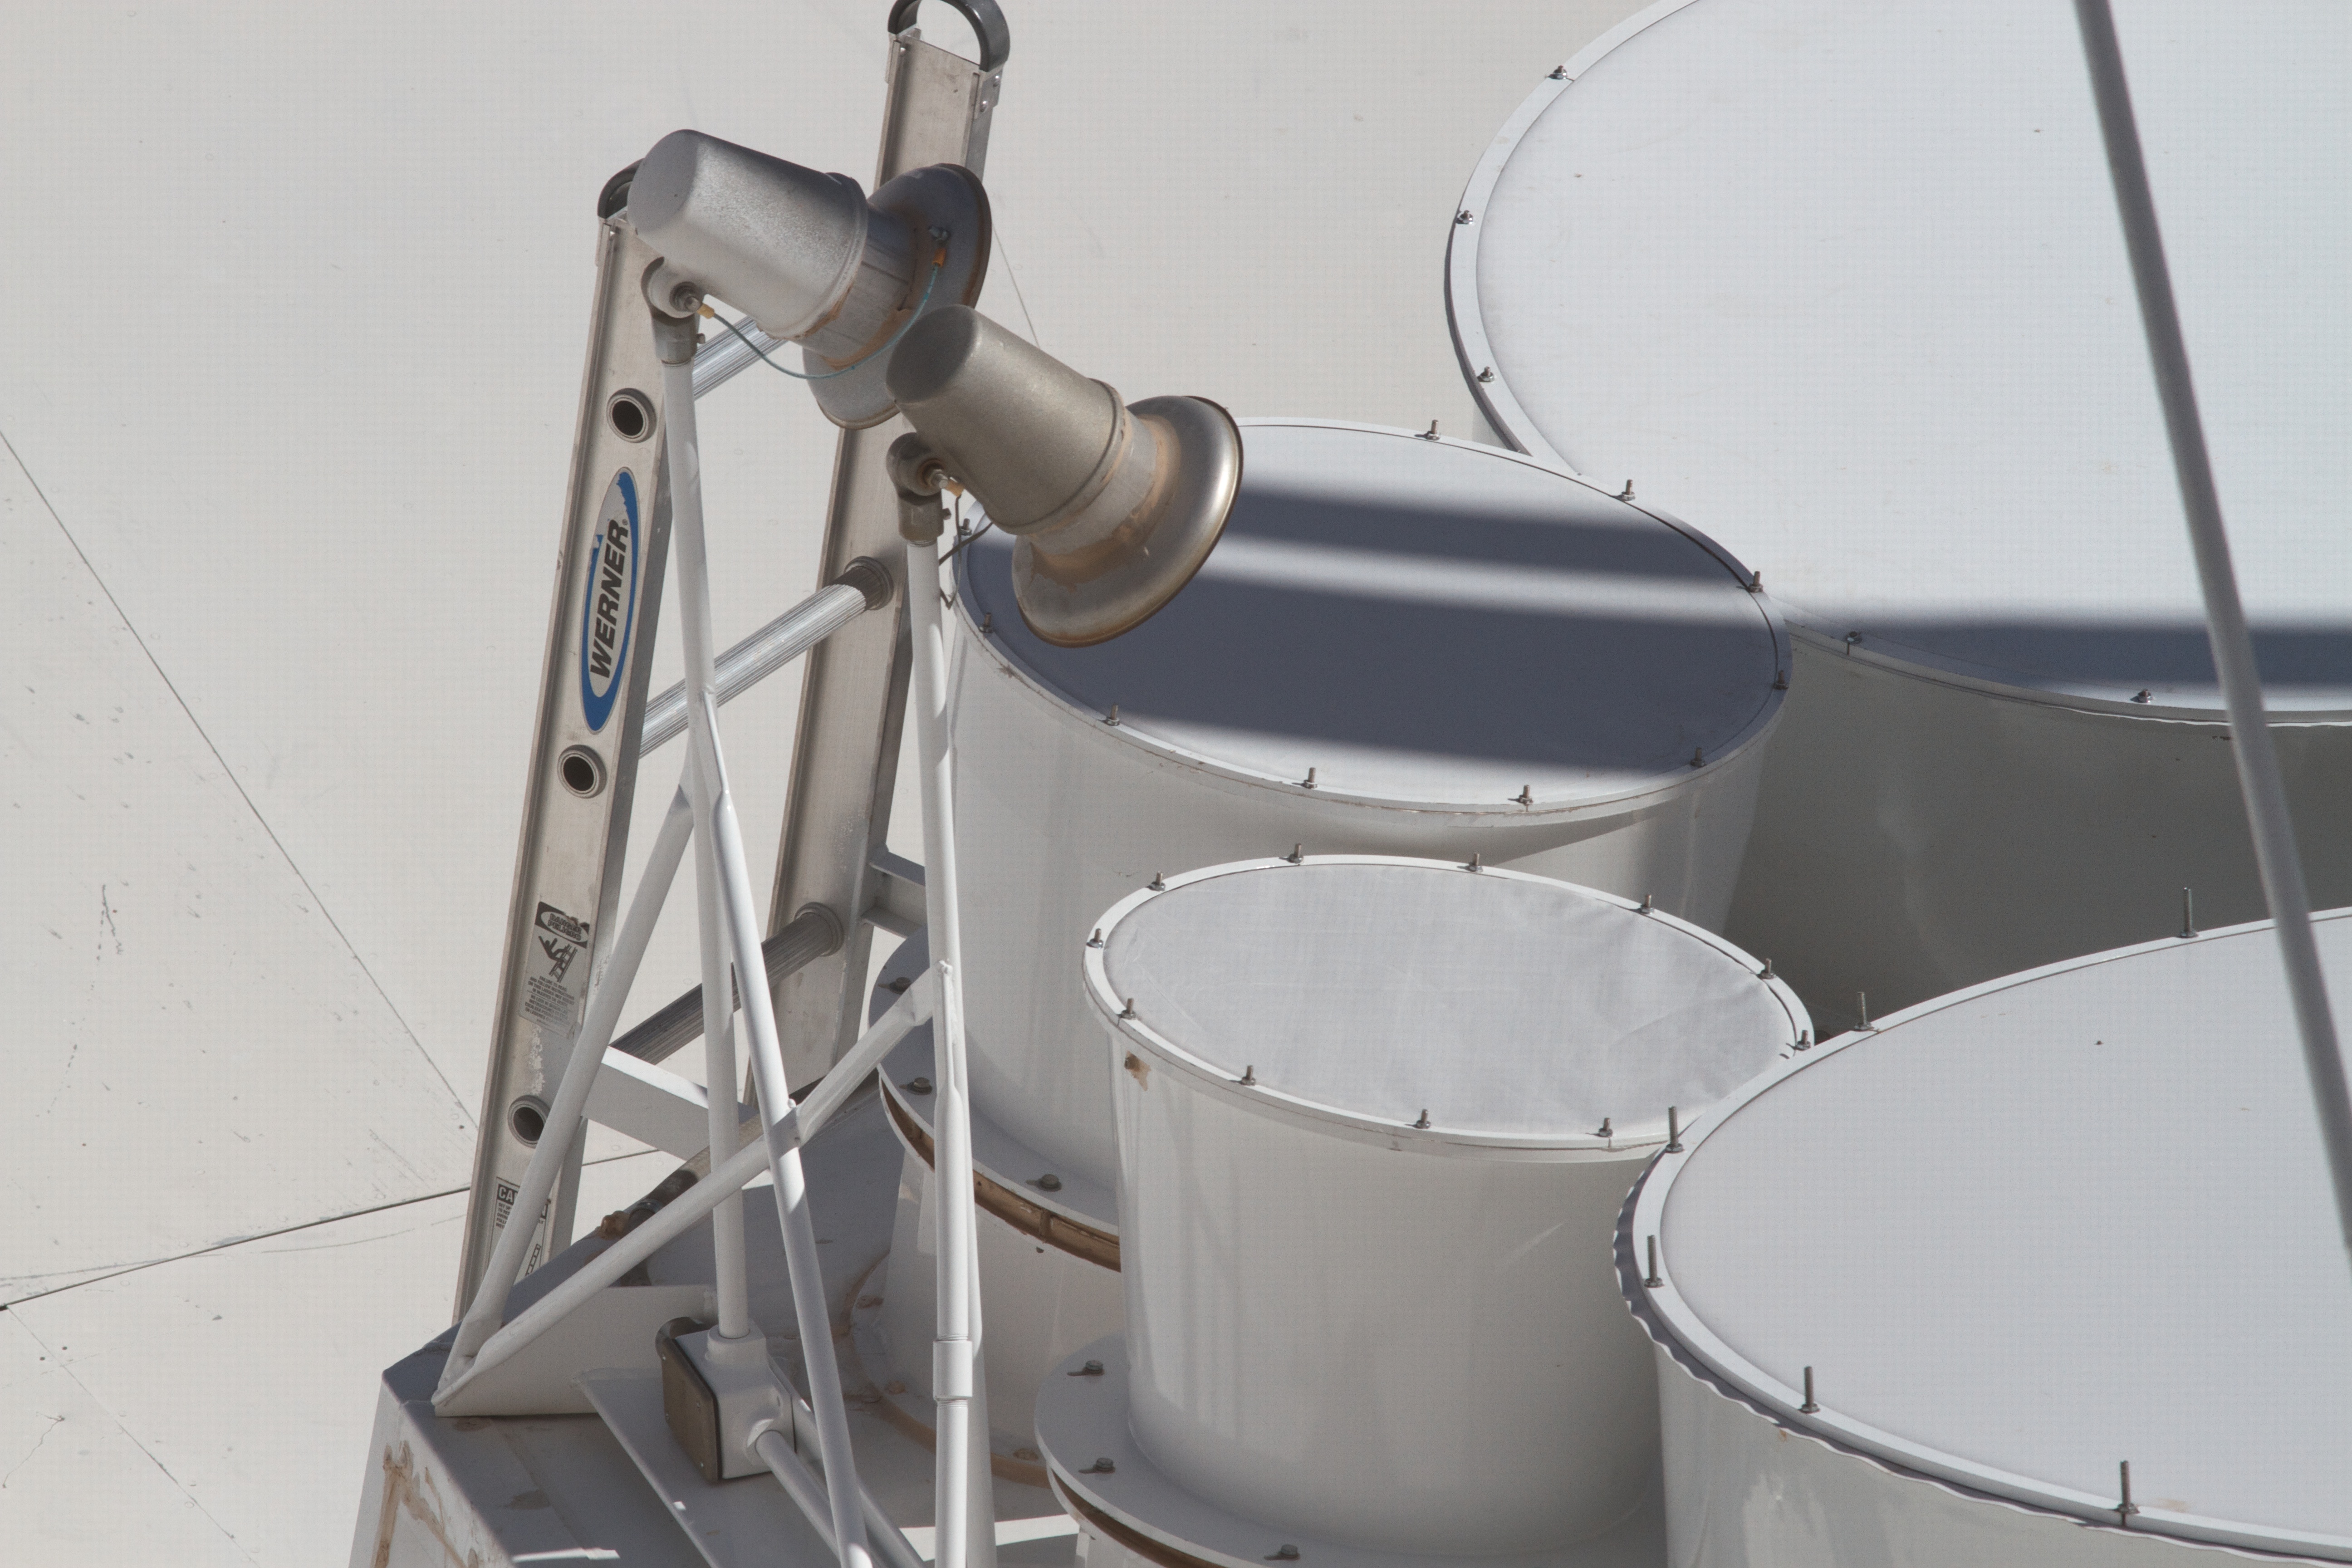
mast, machine, lighting, drum, product, vla, man made object, skin head percussion instrument